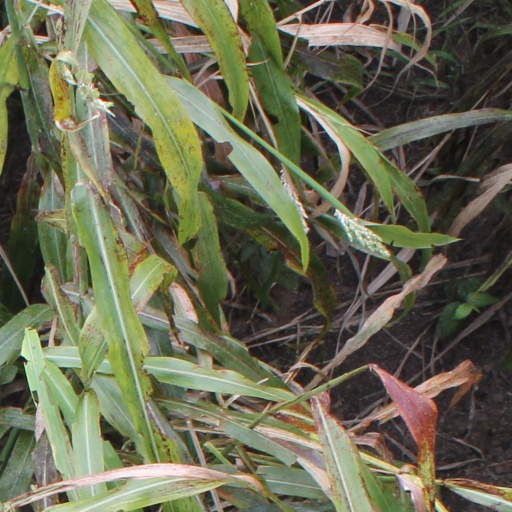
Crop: sorghum